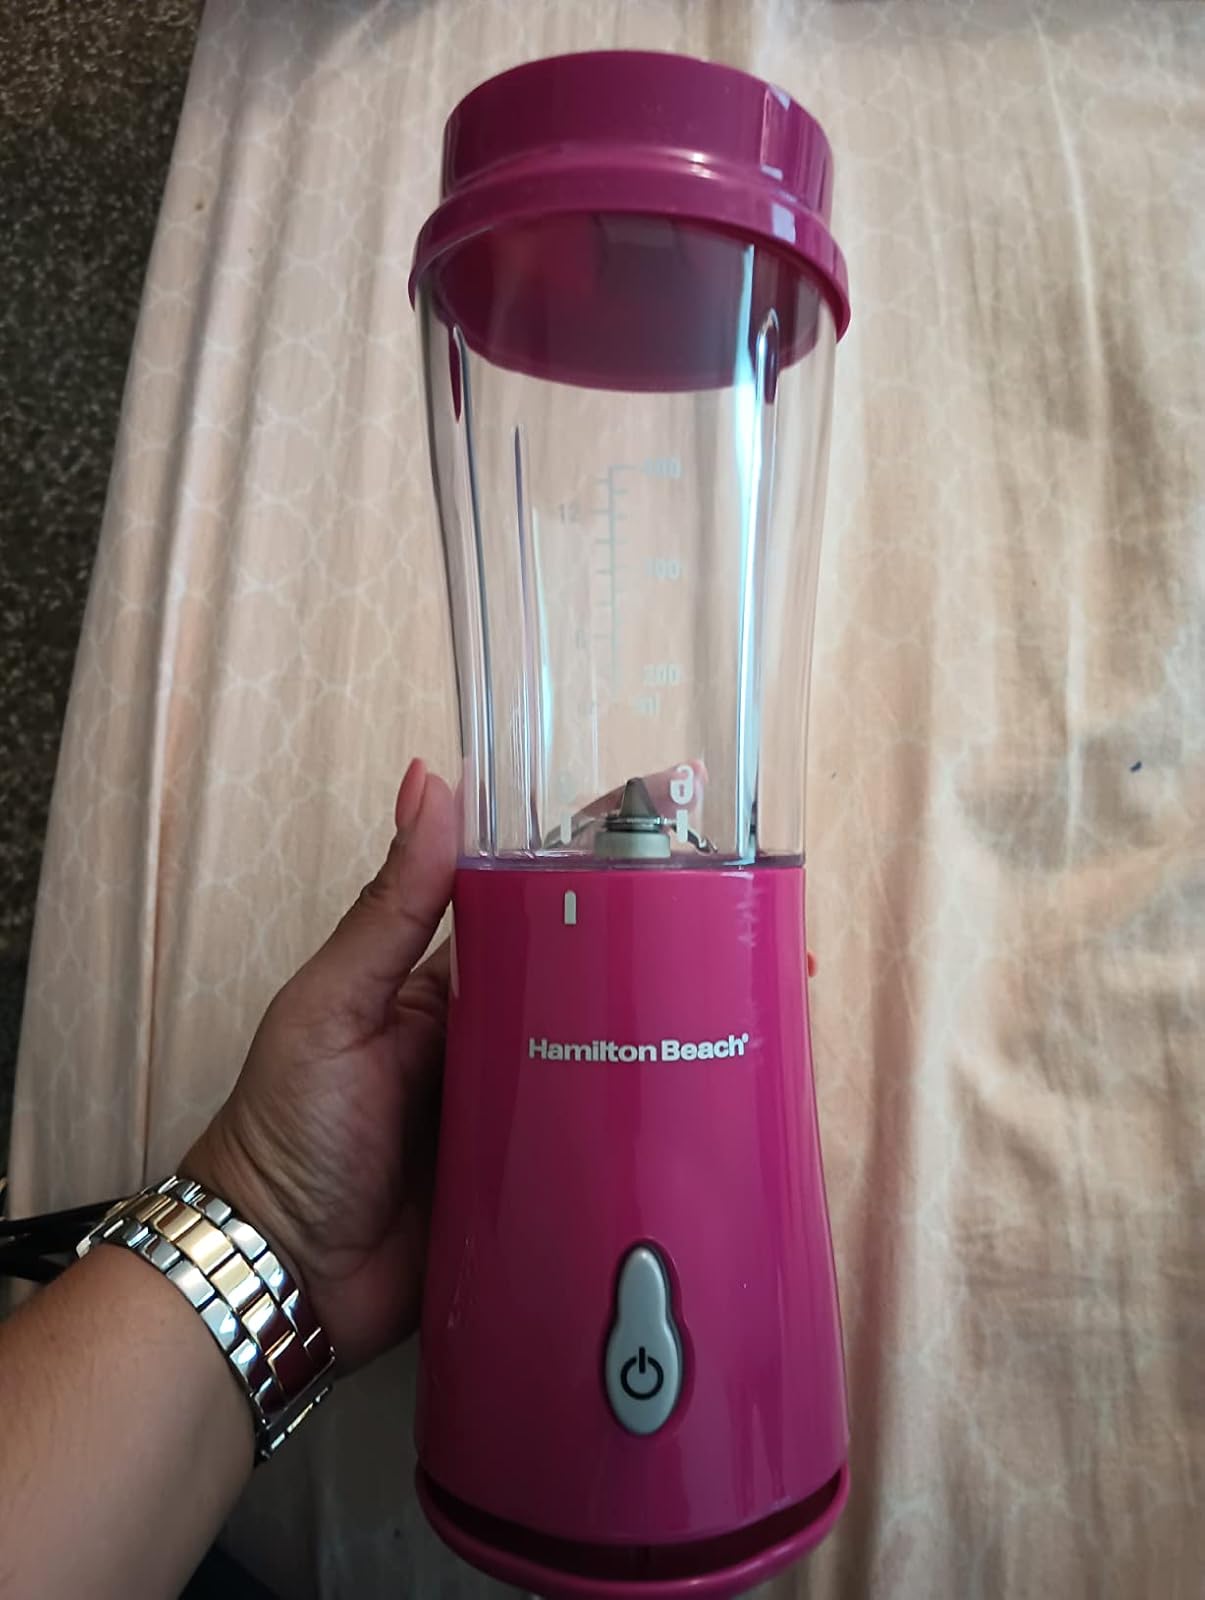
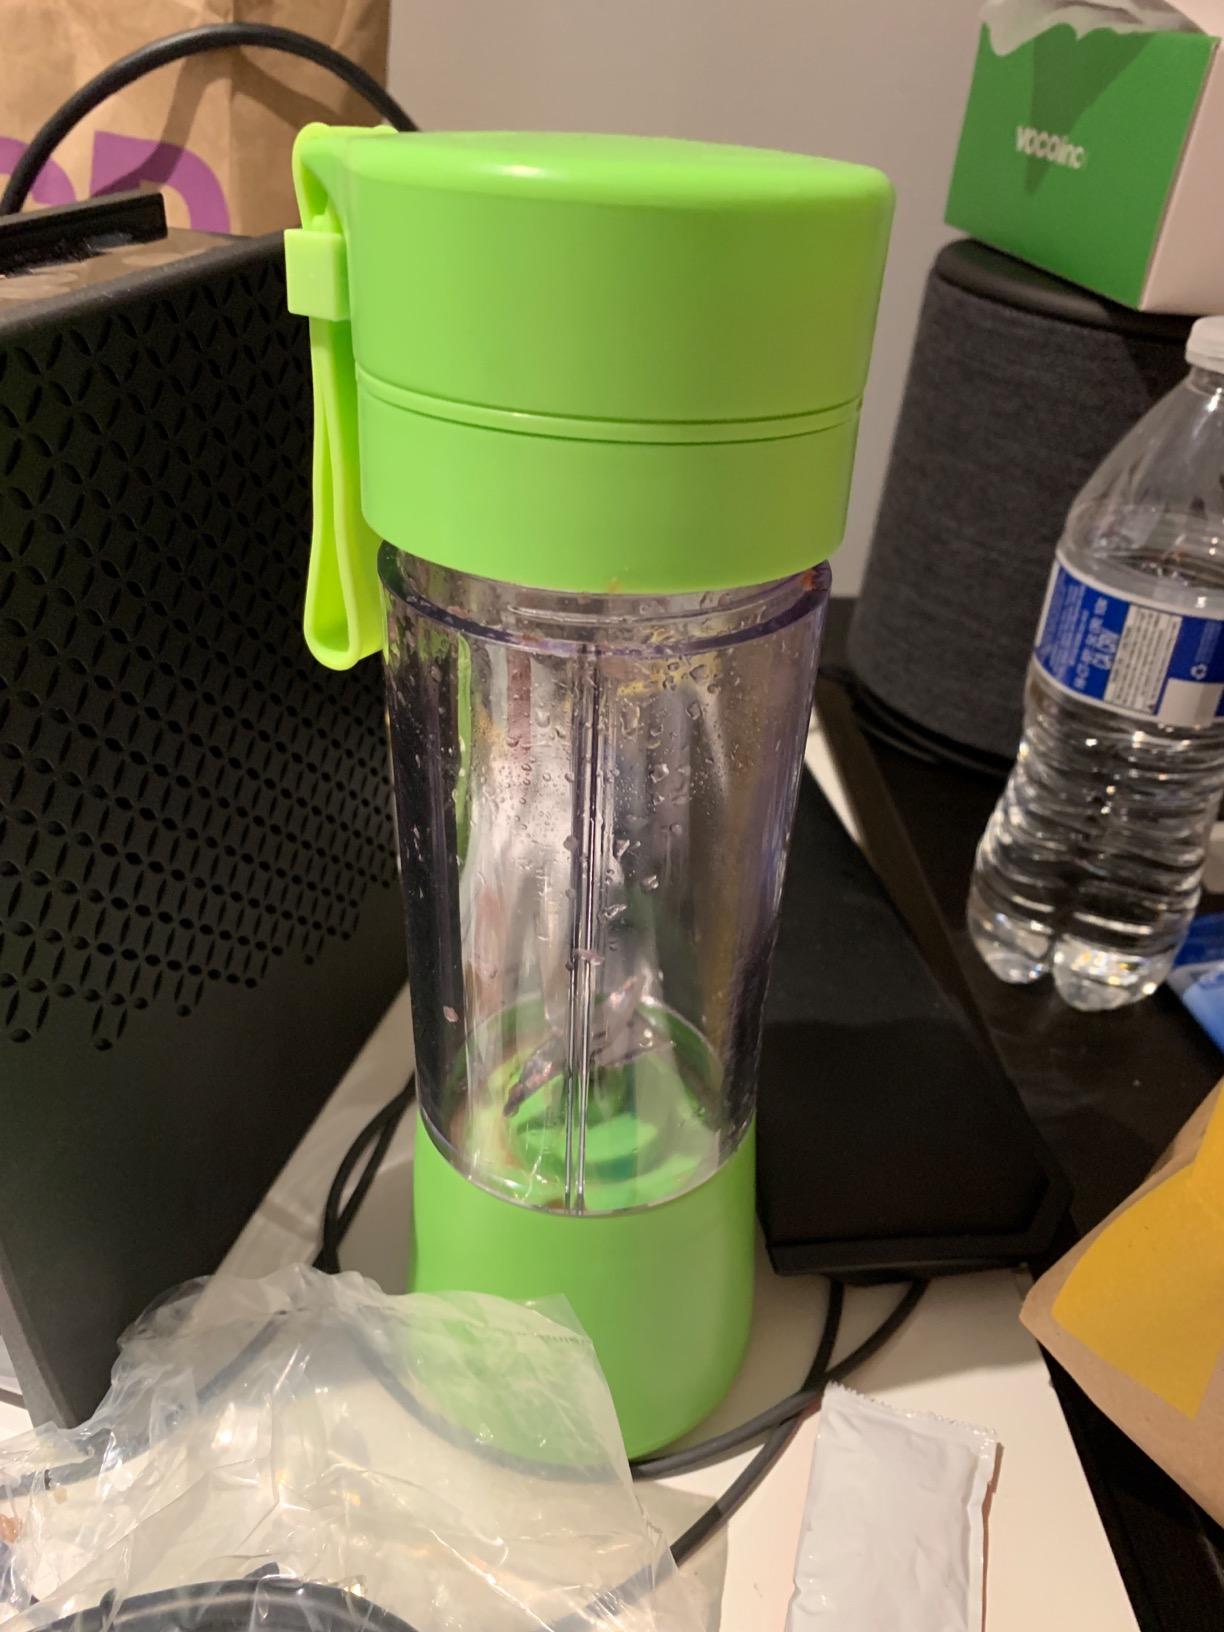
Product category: items_blender
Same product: no